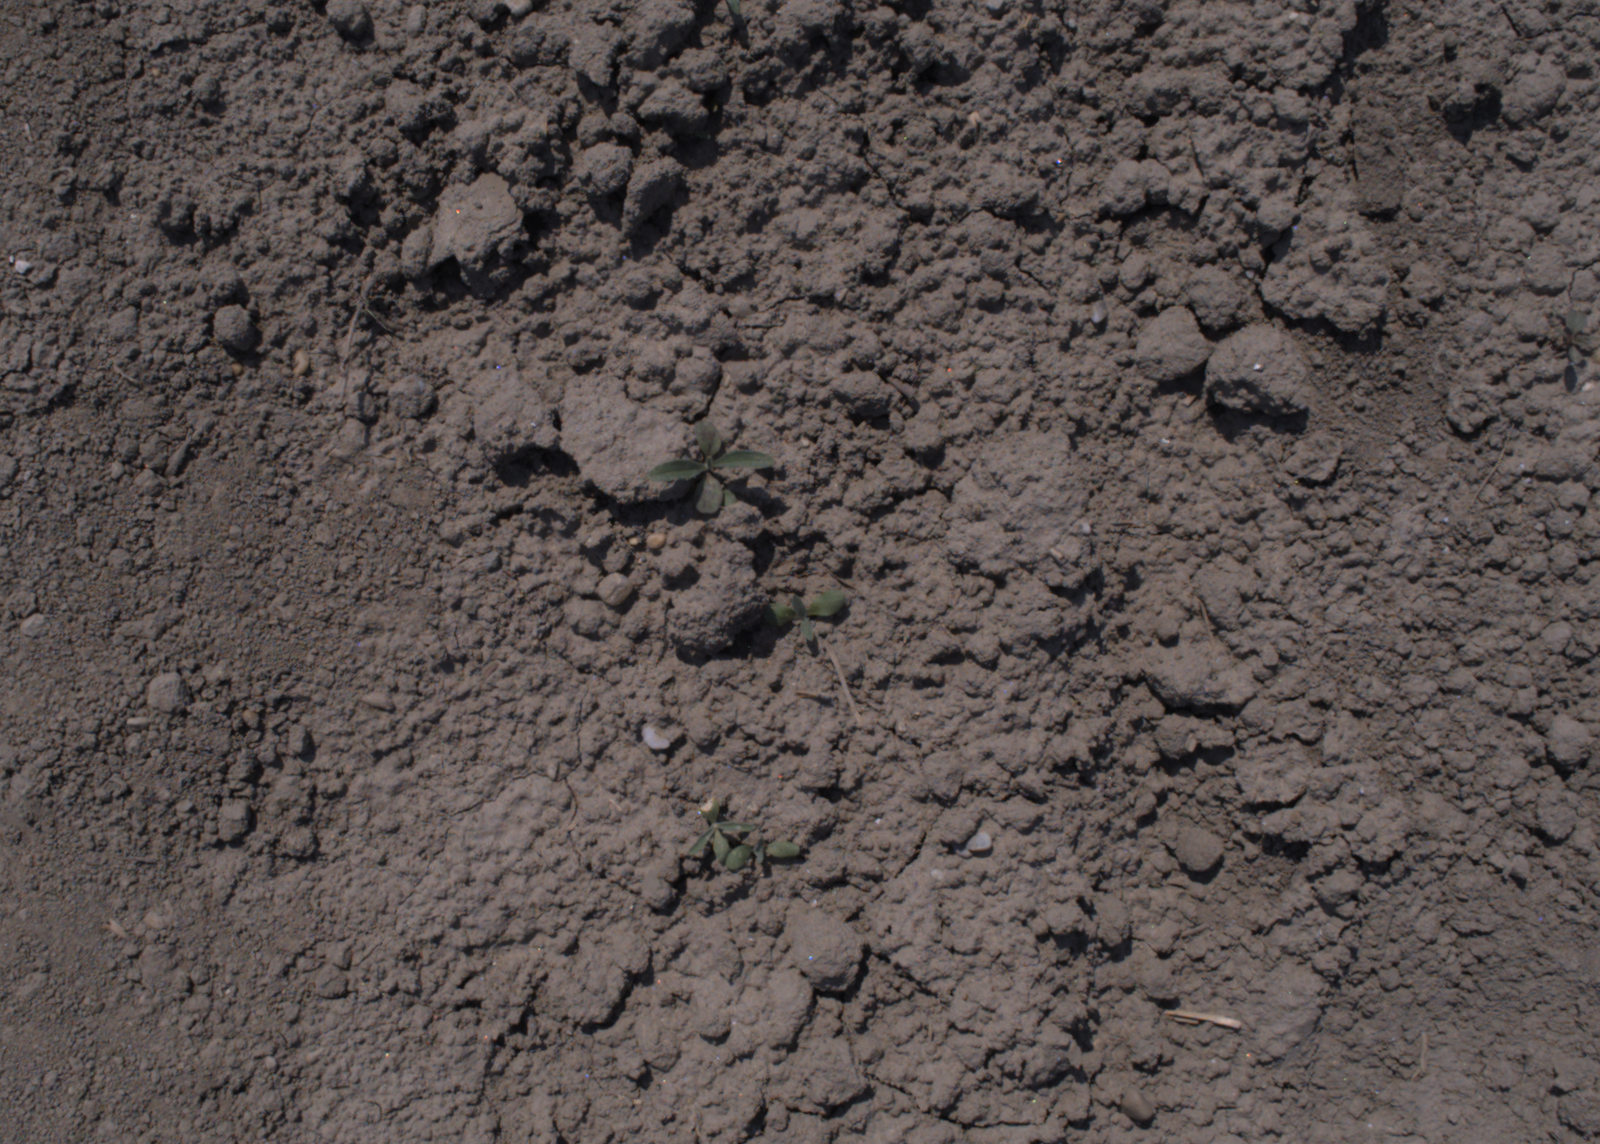
Capture date: 10.08.2020 12:55:21
Weather: sunny
Wind: light
Seeding date: 21.07.2020
Plant canopy height (mm): 930